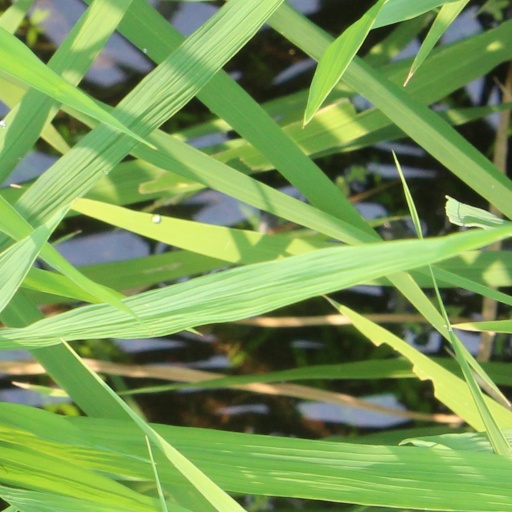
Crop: rice